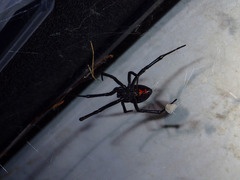
Species: Lactrodectus_hesperus